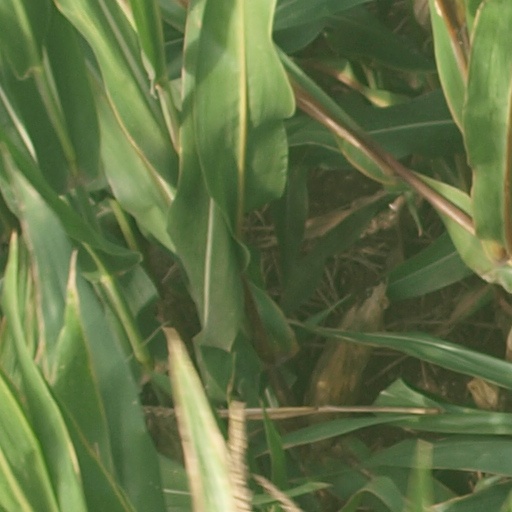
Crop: maize; corn